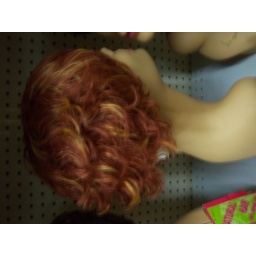
flowers around the house and Myranda's Prom Outfit 4-3-4--09 019